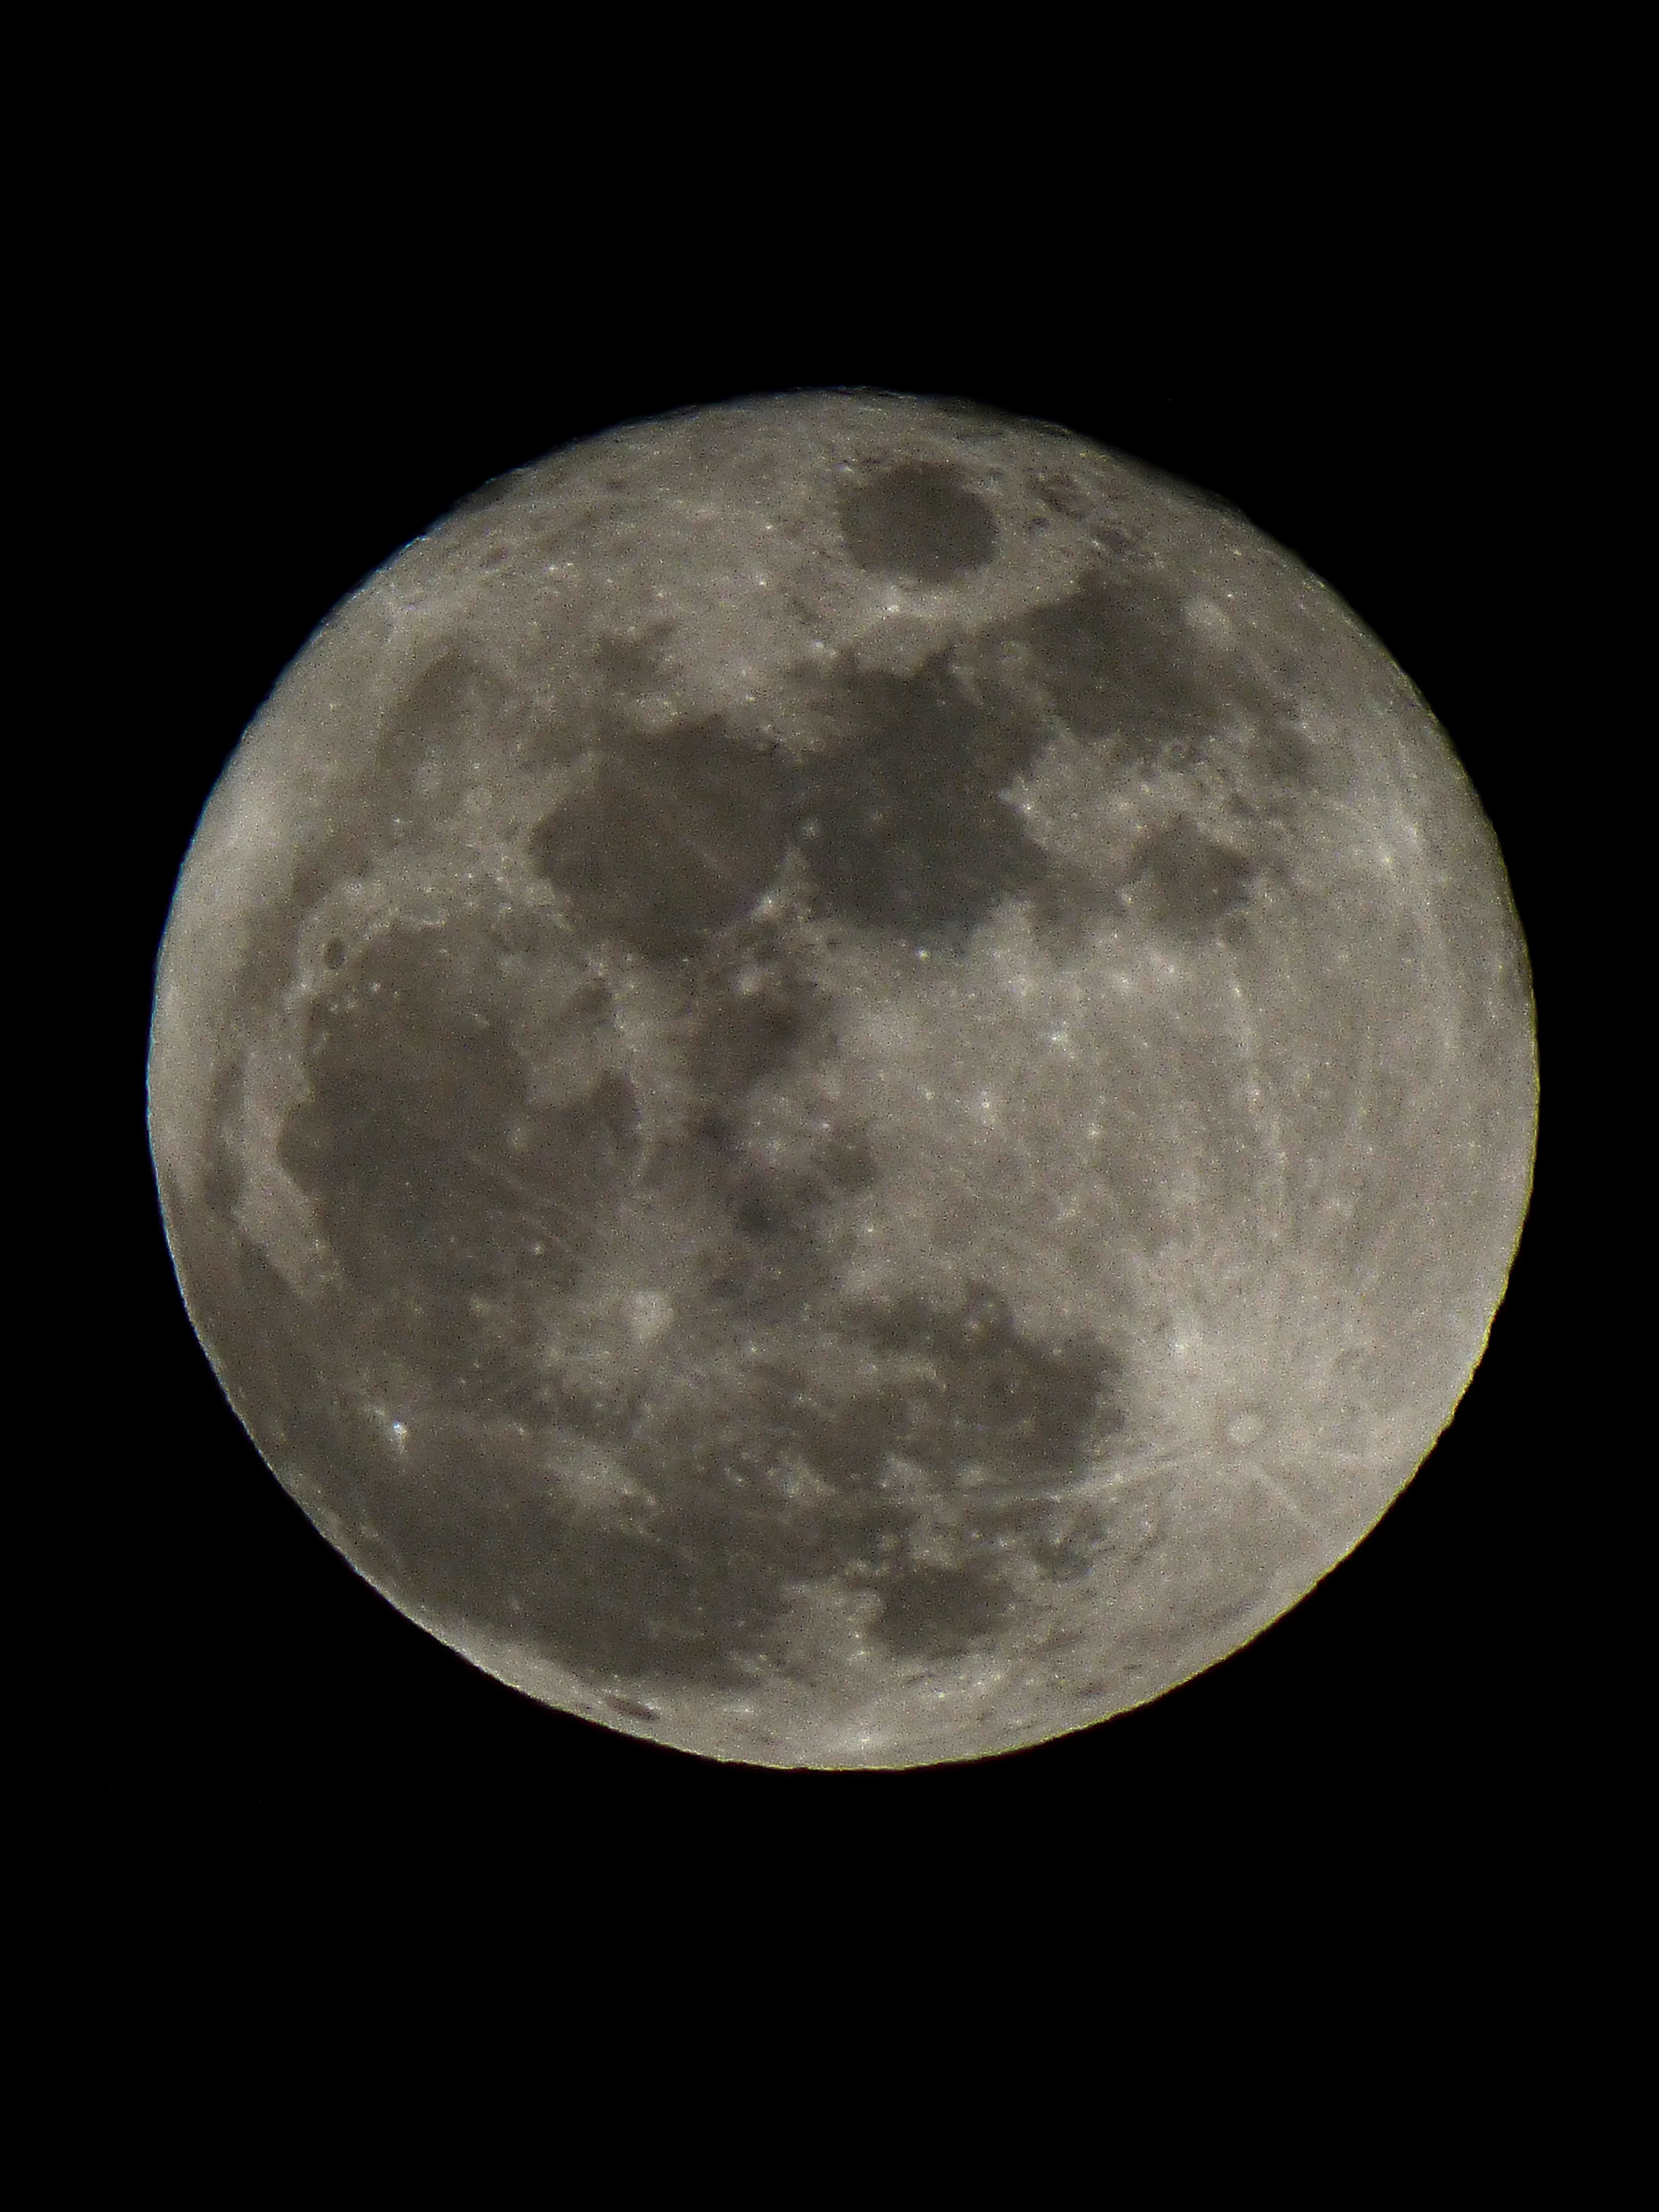
black and white, sky, night, atmosphere, space, darkness, monochrome, moon, full moon, moonlight, sphere, midnight, phenomenon, astronomical object, monochrome photography, stock photography, computer wallpaper, celestial event, satellite volcanoes